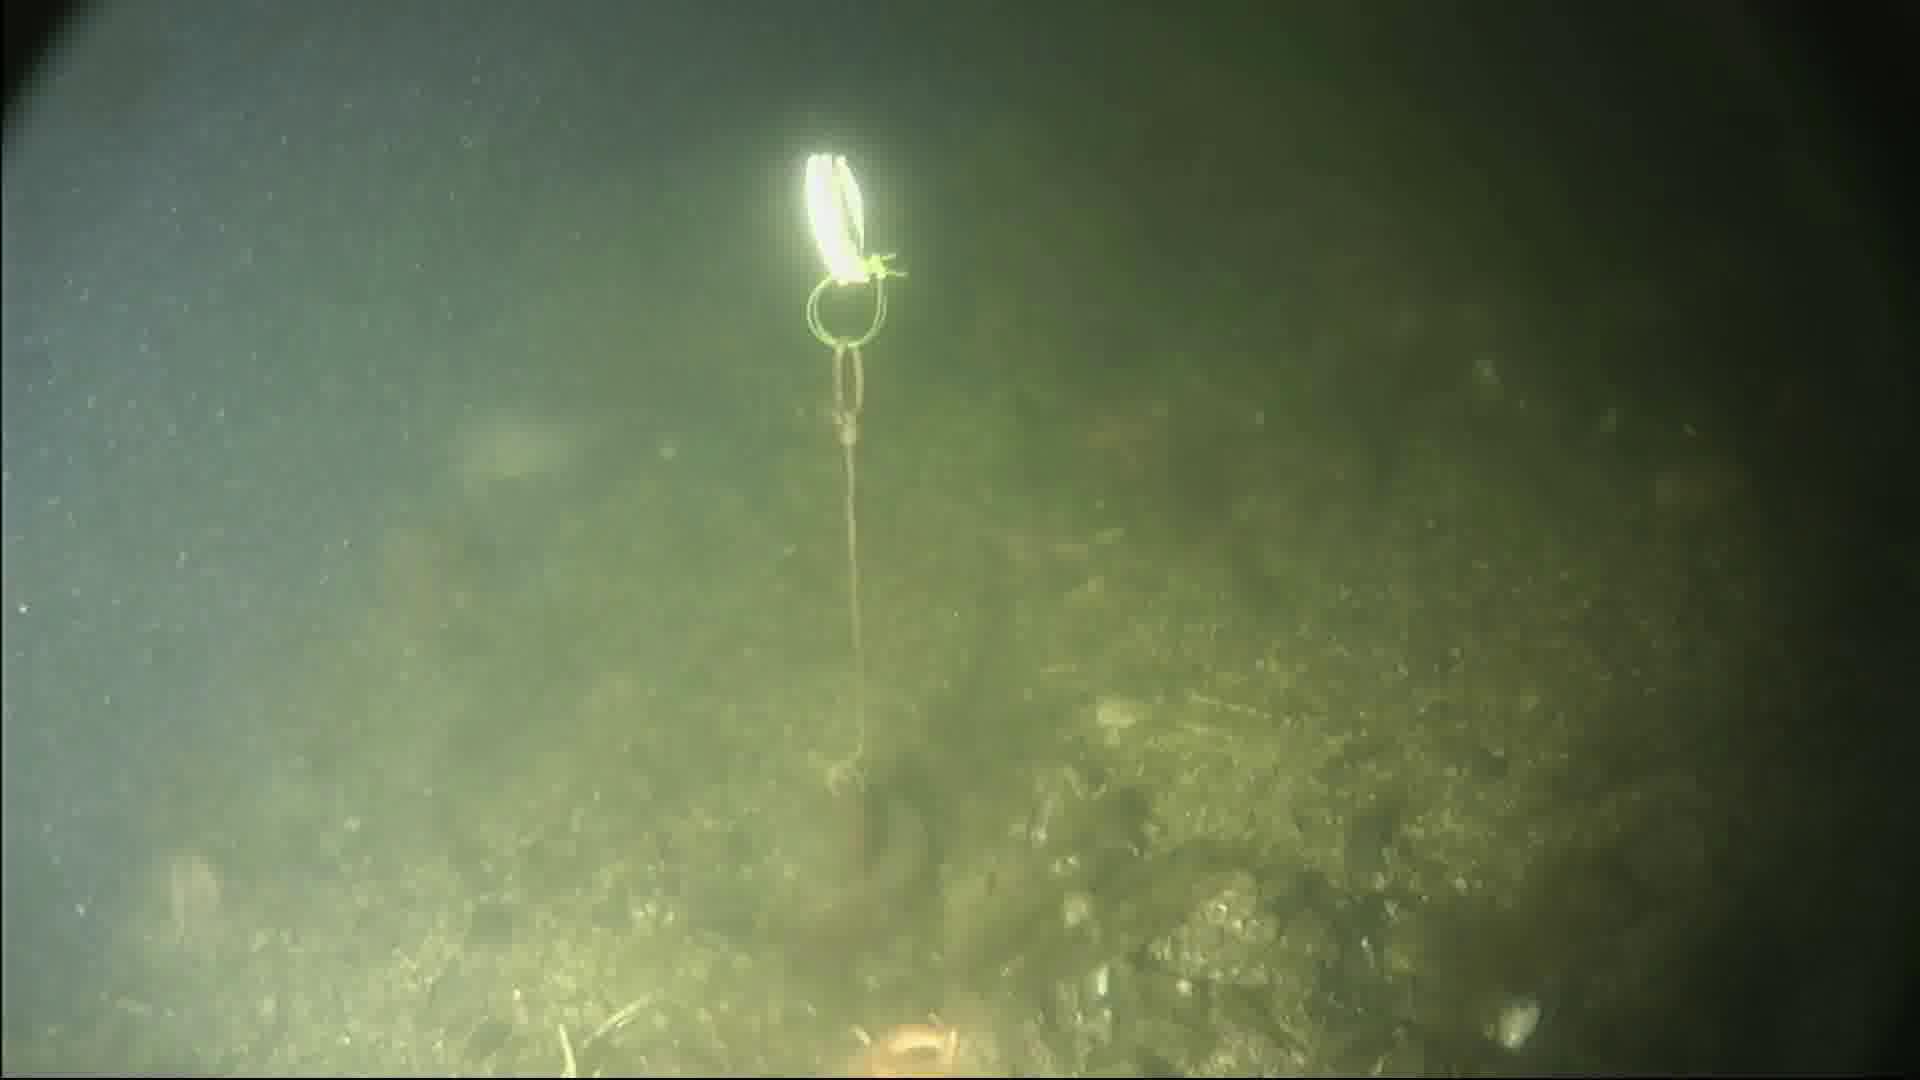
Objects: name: fish
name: starfish